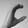
ASL letter: C